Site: brandenburg
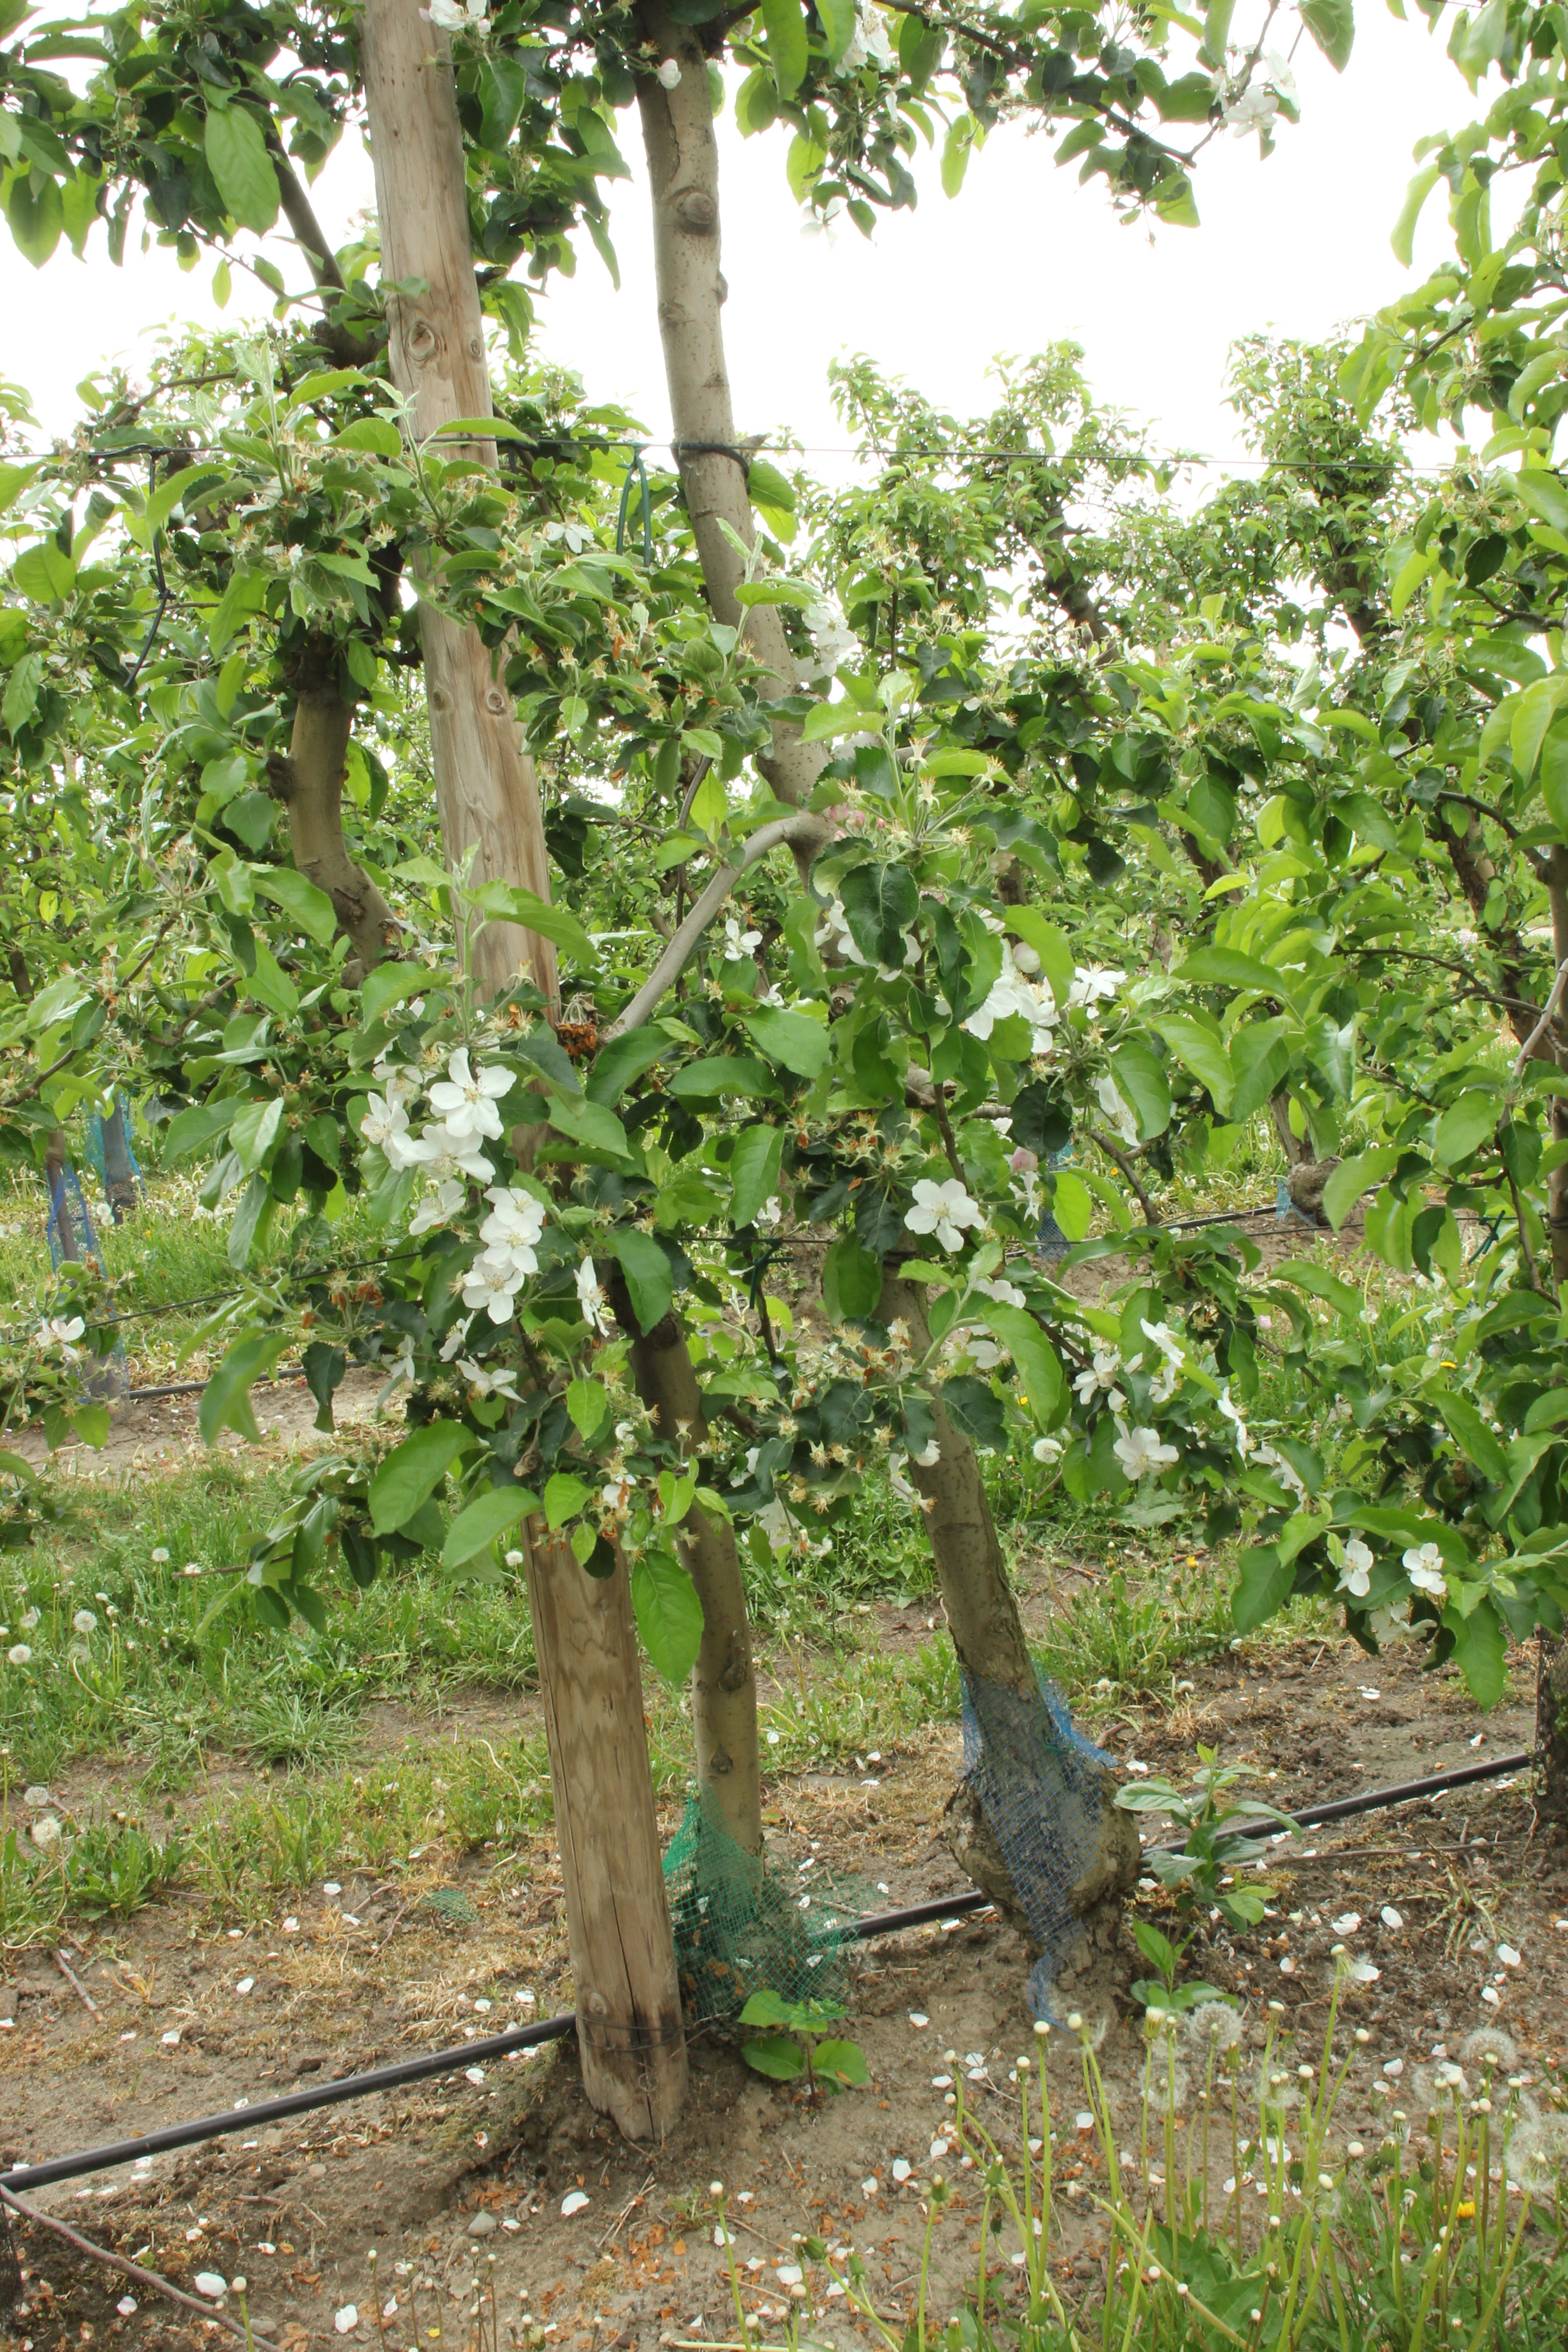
Growth stage (BBCH 67): Flowering